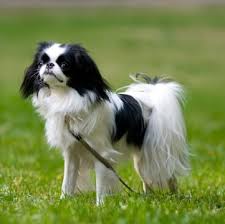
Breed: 249-n000106-Japanese_spaniel